Pentagon (South Korean band)

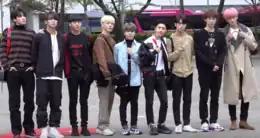
Pentagon in April, 2019.

Pentagon held their first Japan Zepp tour - Dear Cosmo Tour across Osaka, Nagoya, Tokyo, and Fukuoka. Pentagon had their Japanese debut in February with the single, "Cosmo". composed and written by Teru. The song ranked no.1 on the Oricon chart, other than iTunes.